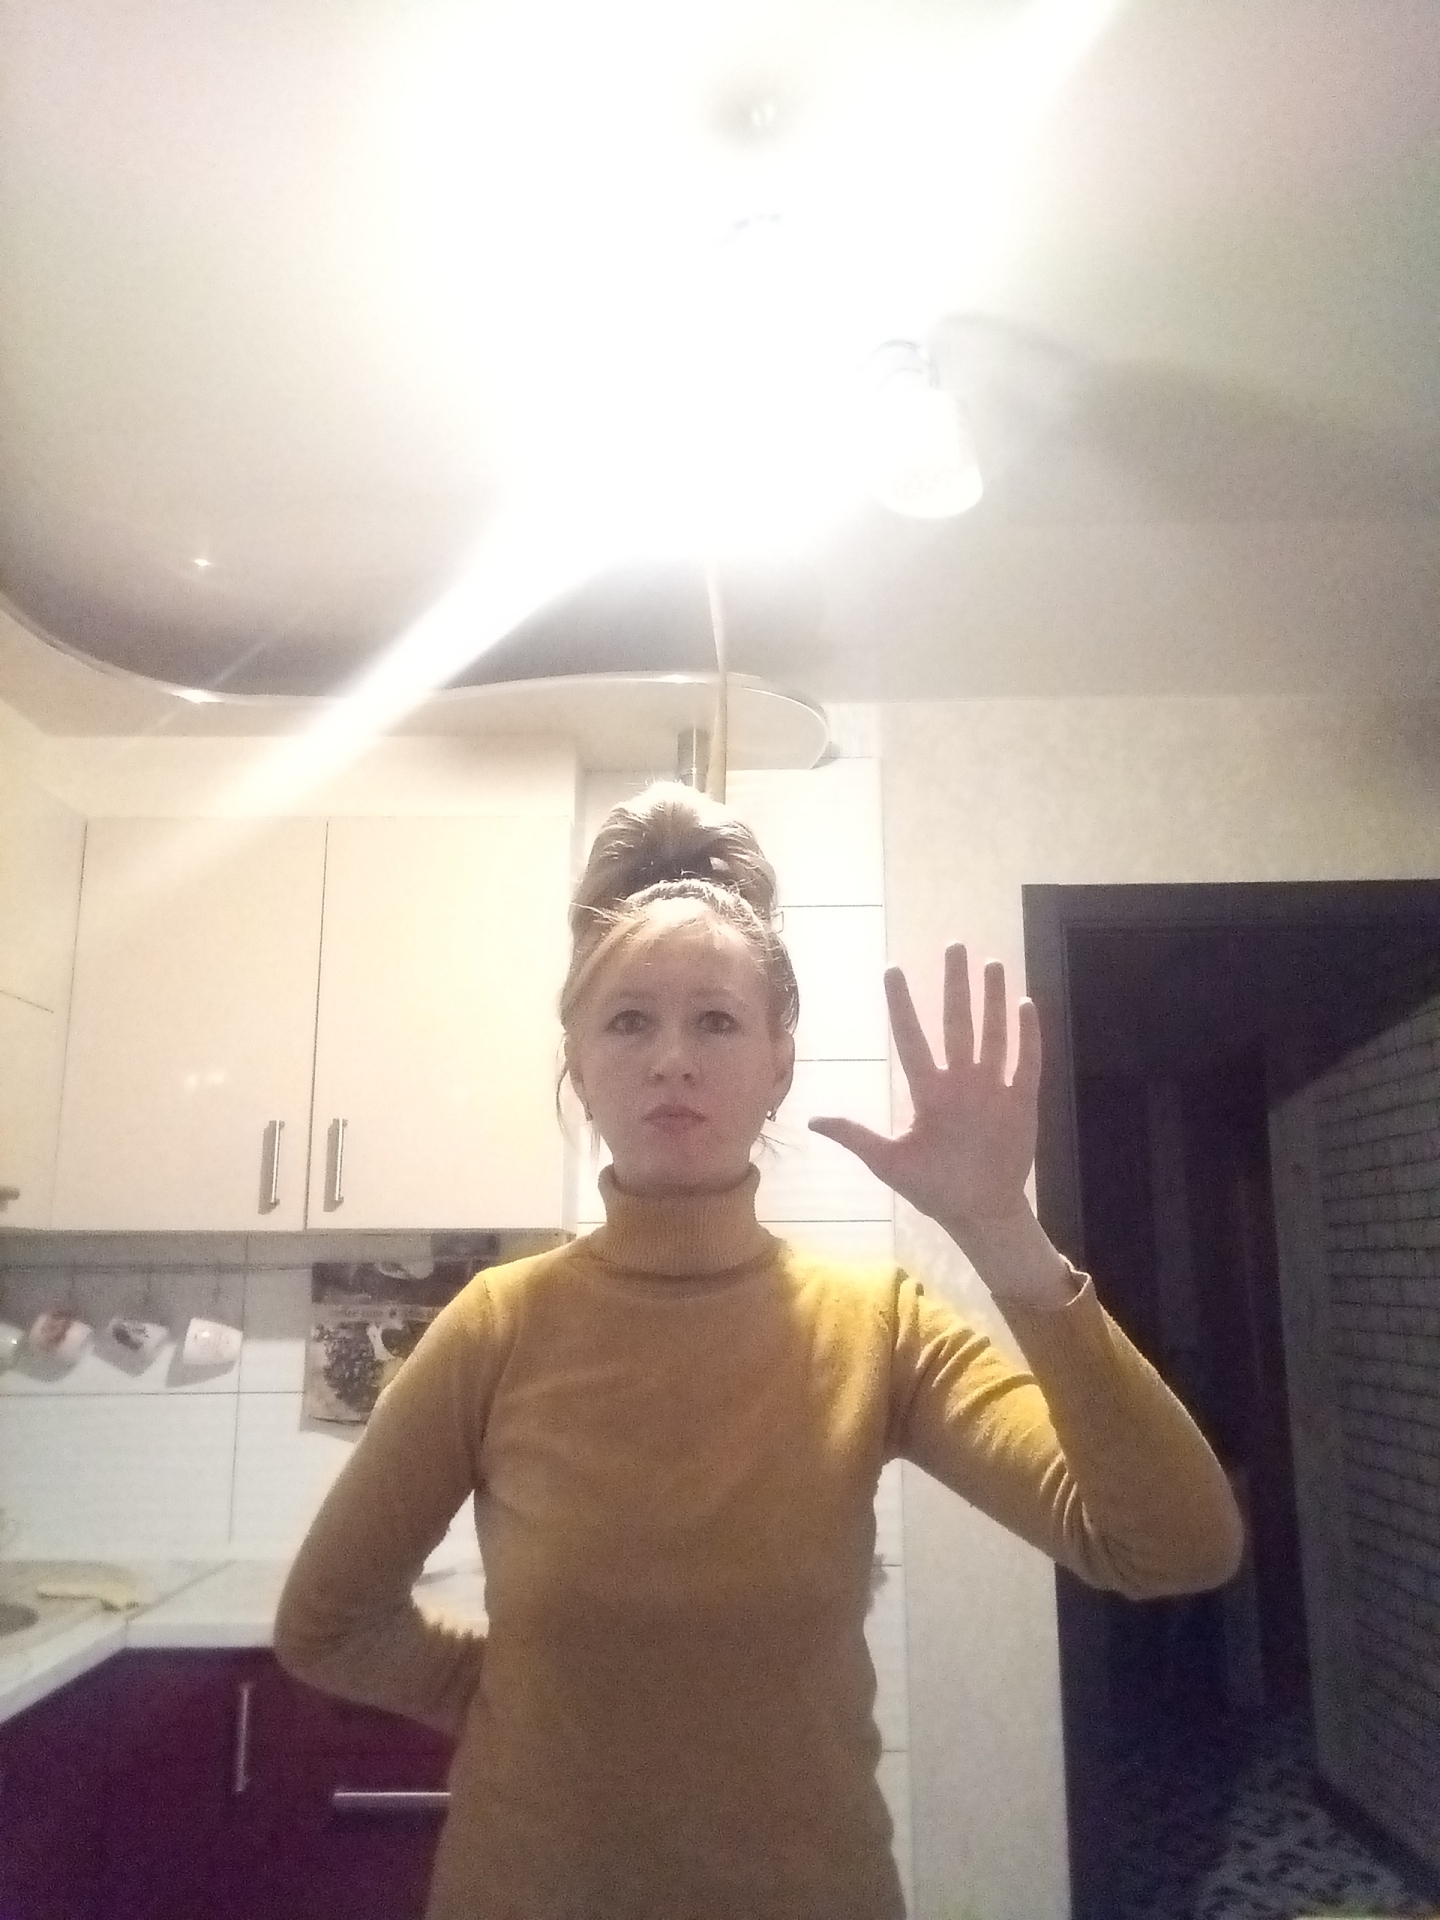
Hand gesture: palm